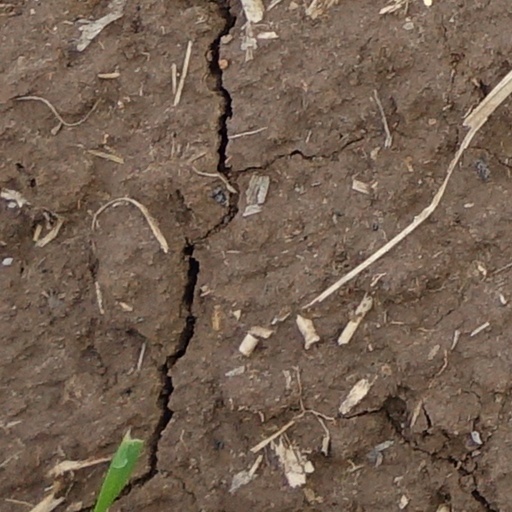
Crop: wheat